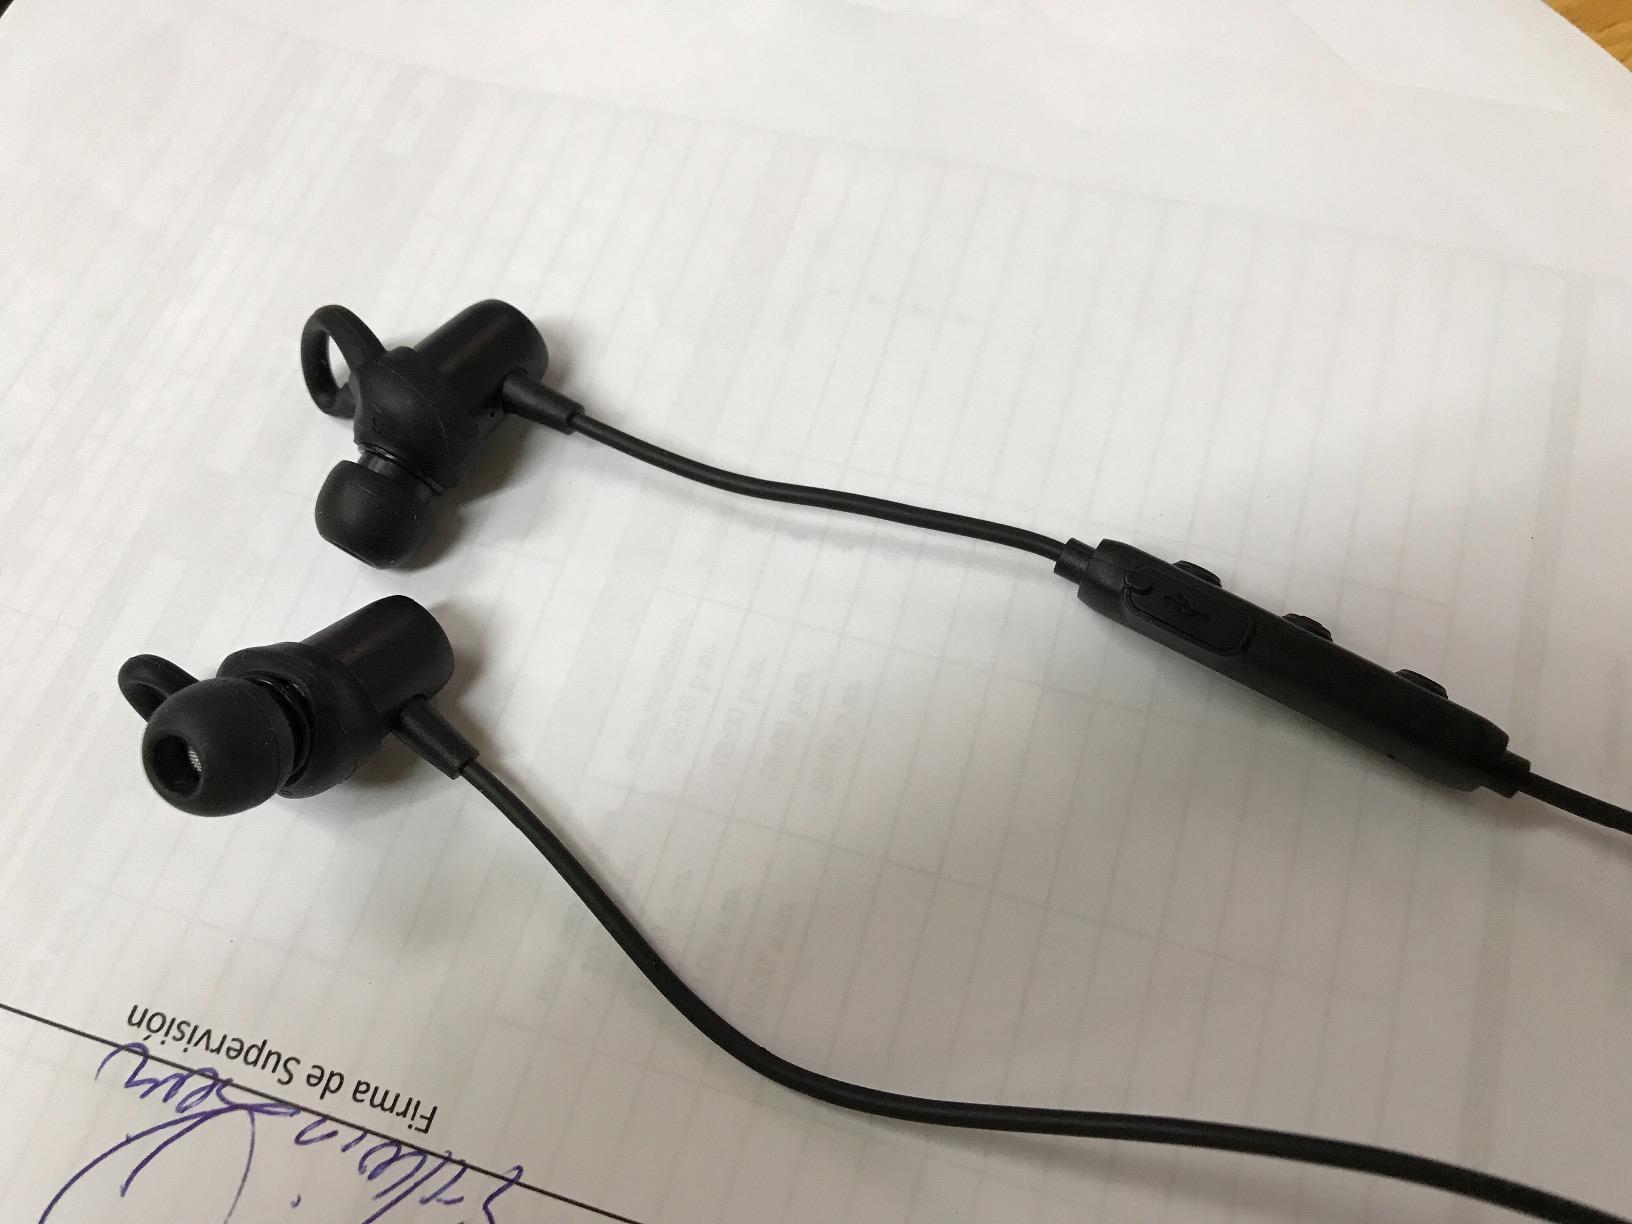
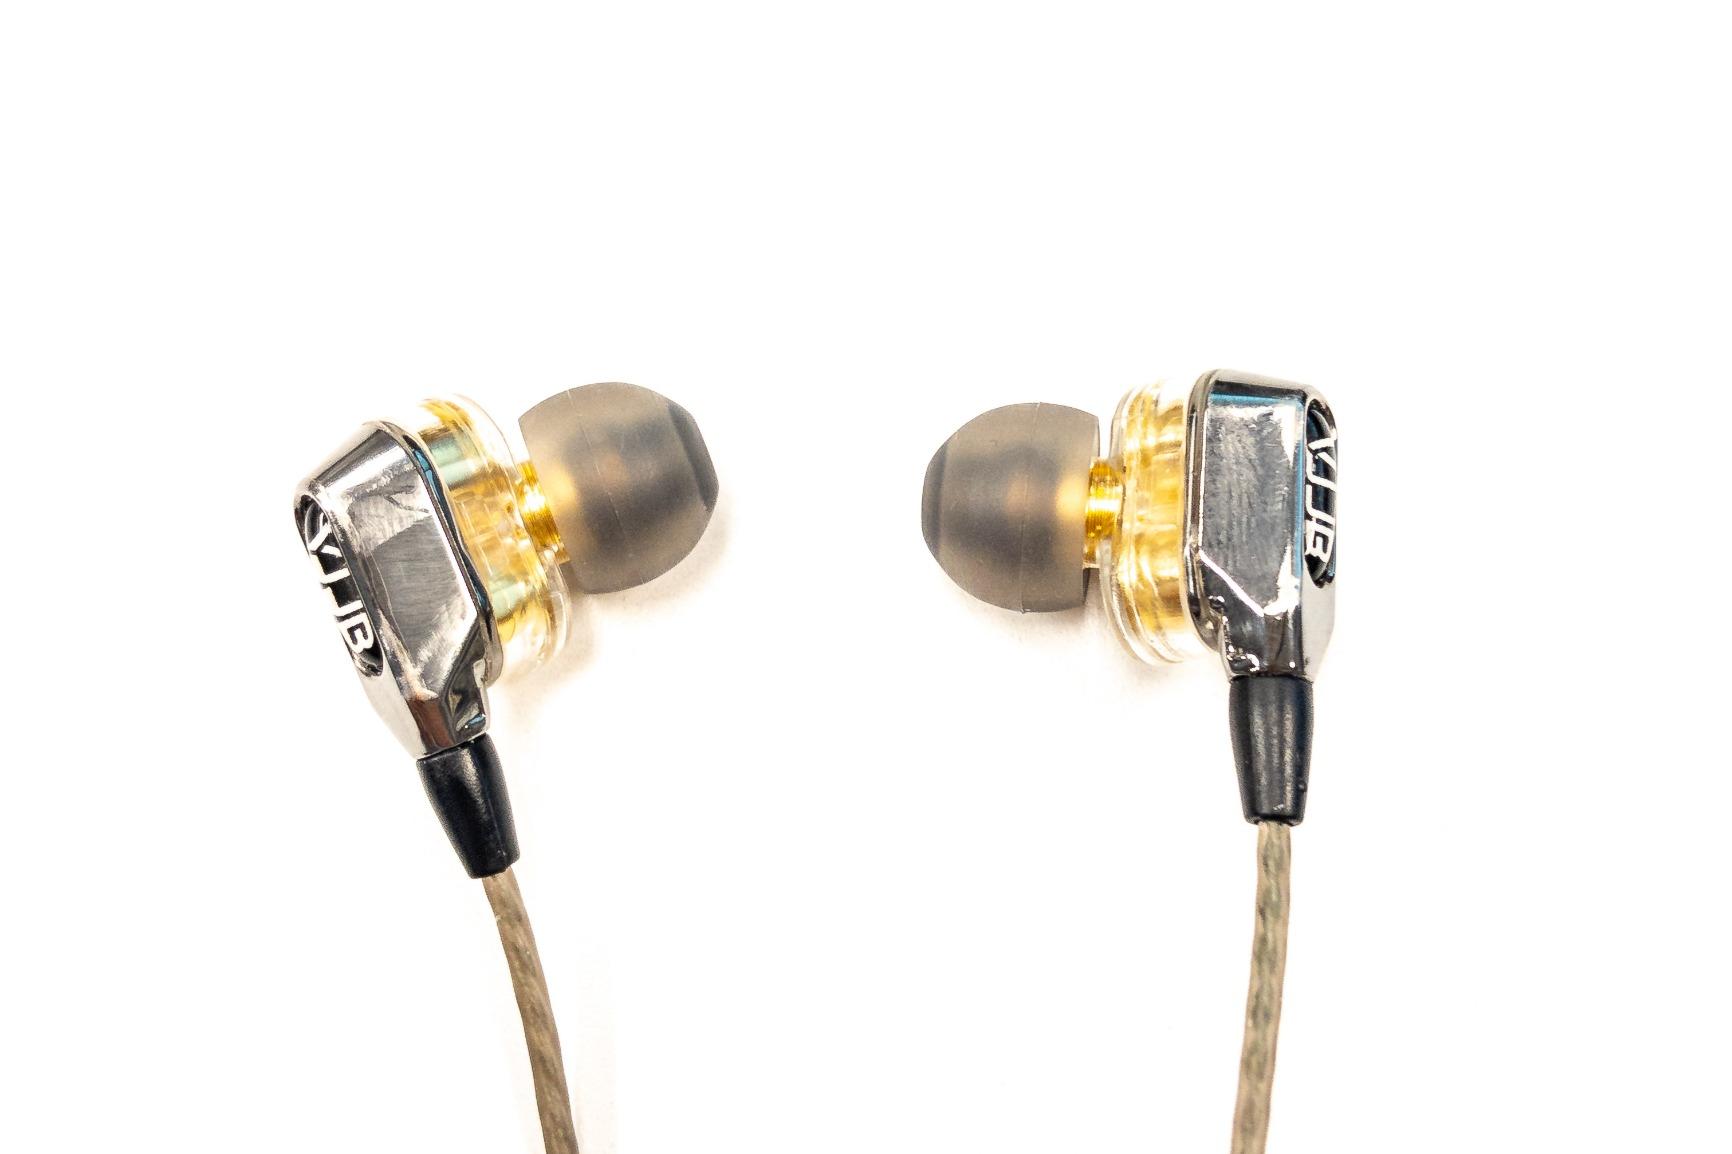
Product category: headphones
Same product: no